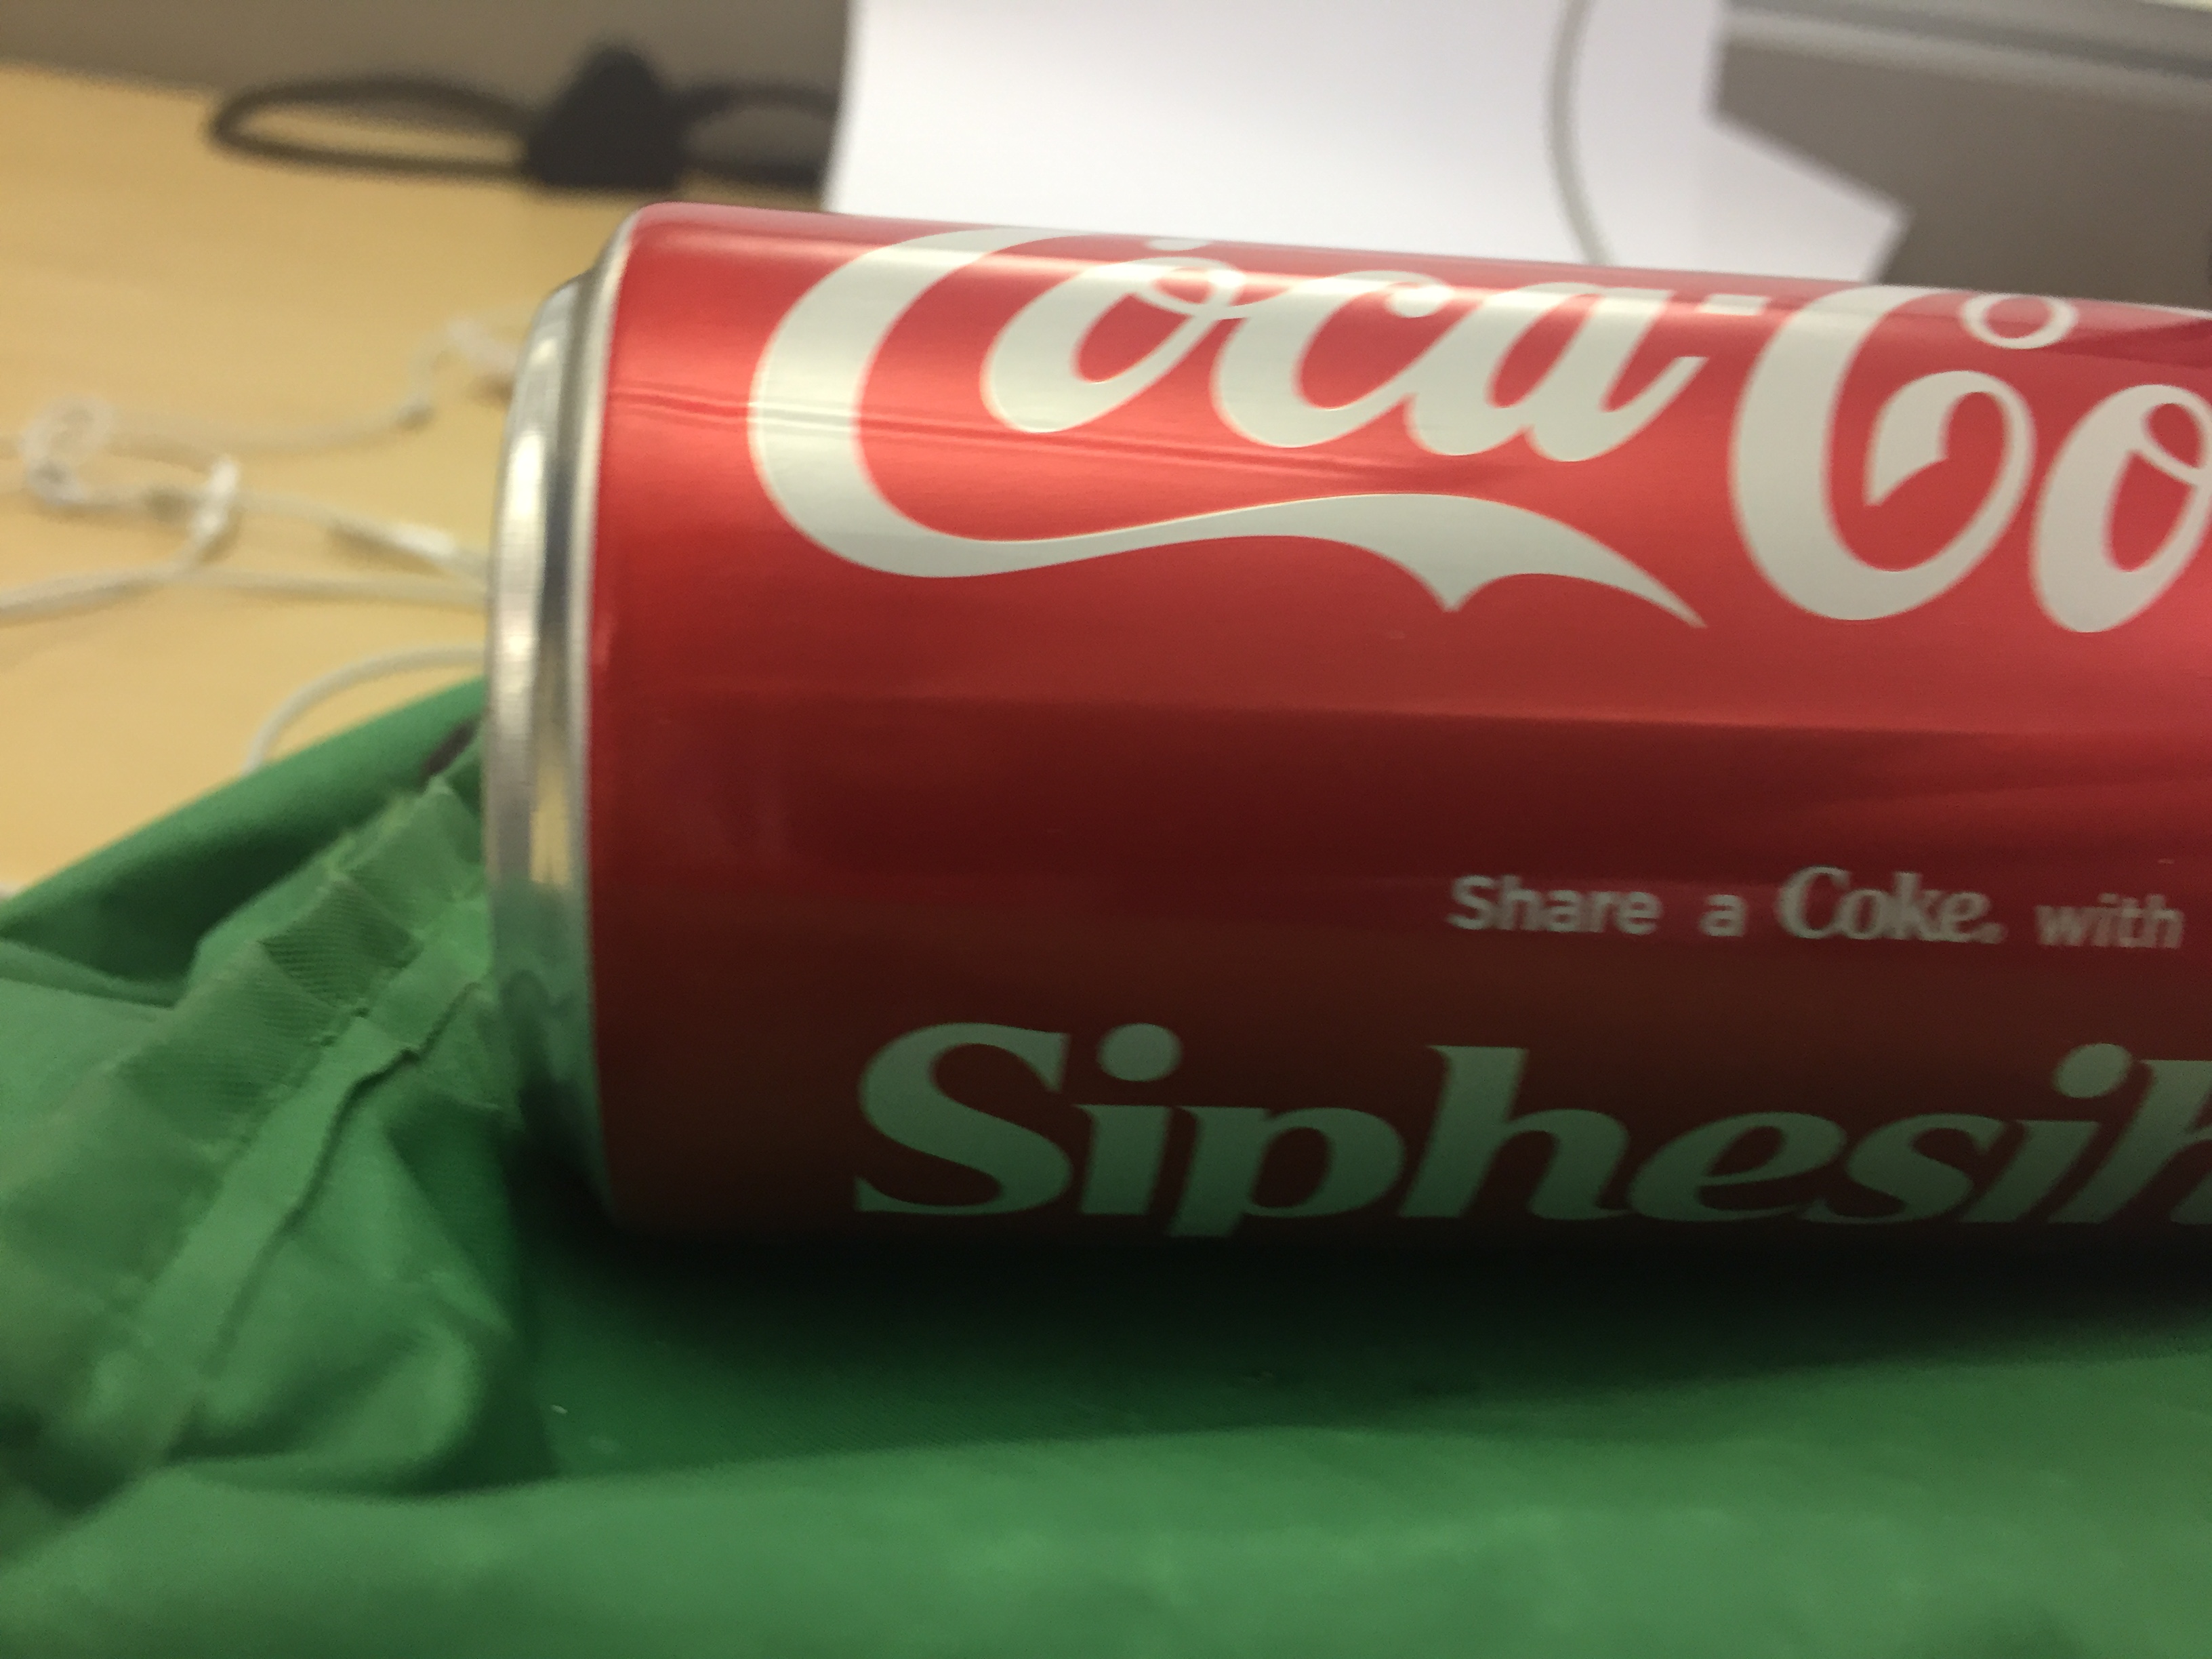
Label: cans